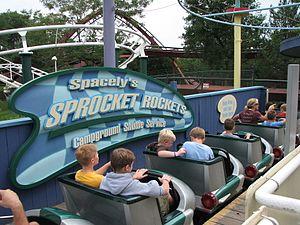
Disney's Animal Kingdom ouvert au public le 22 avril.